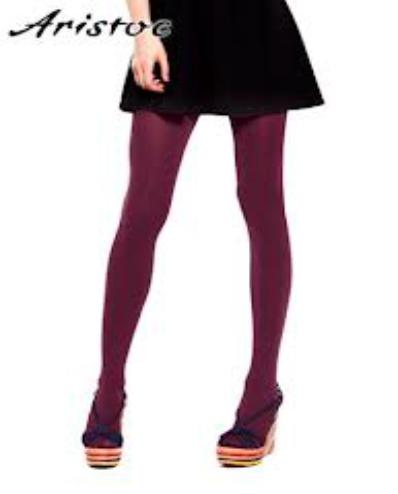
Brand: Aristoc
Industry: Clothes